Hertzsprung (crater)

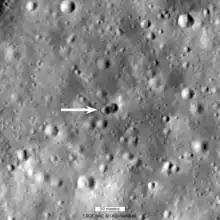
The unexpected double crater

In February 2022, after a mis-identification, it was announced that a Long March 3C third stage from the 2014 Chang'e 5 T1 mission, should have crashed in or near the crater on 4 March 2022, 12:25:58 UTC, at latitude +5.18, east longitude 233.55, plus or minus a few seconds and a few kilometers. Confirmation of the impact could be acquired through satellites like the LRO. The event showed how hard it is to track small objects in deep space. Manfred Memorial Moon Mission, a private moon probe developed by LuxSpace was attached to the third stage and also crashed with it.